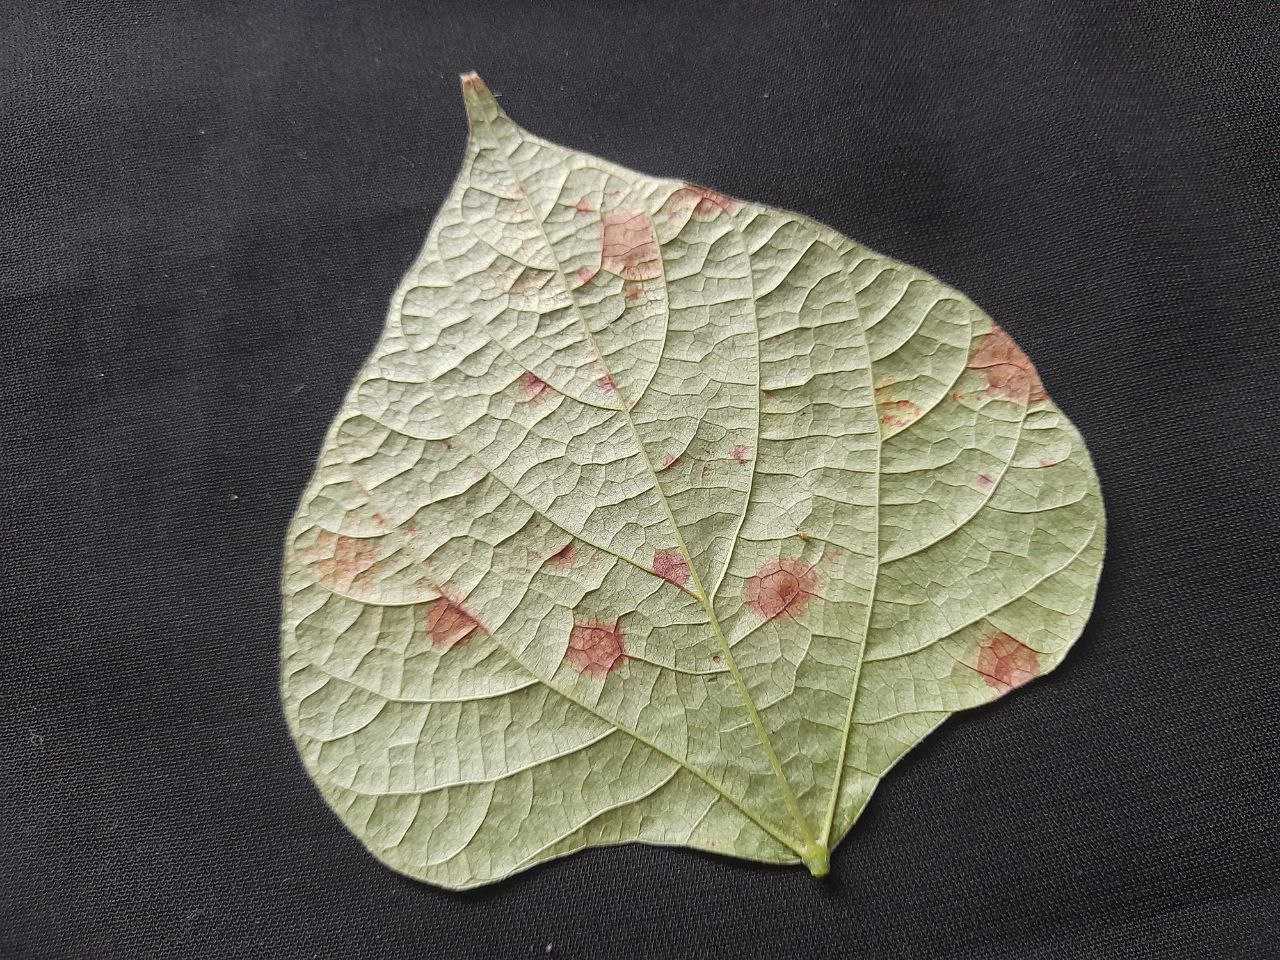
Crop: bean
Leaf condition: Rust